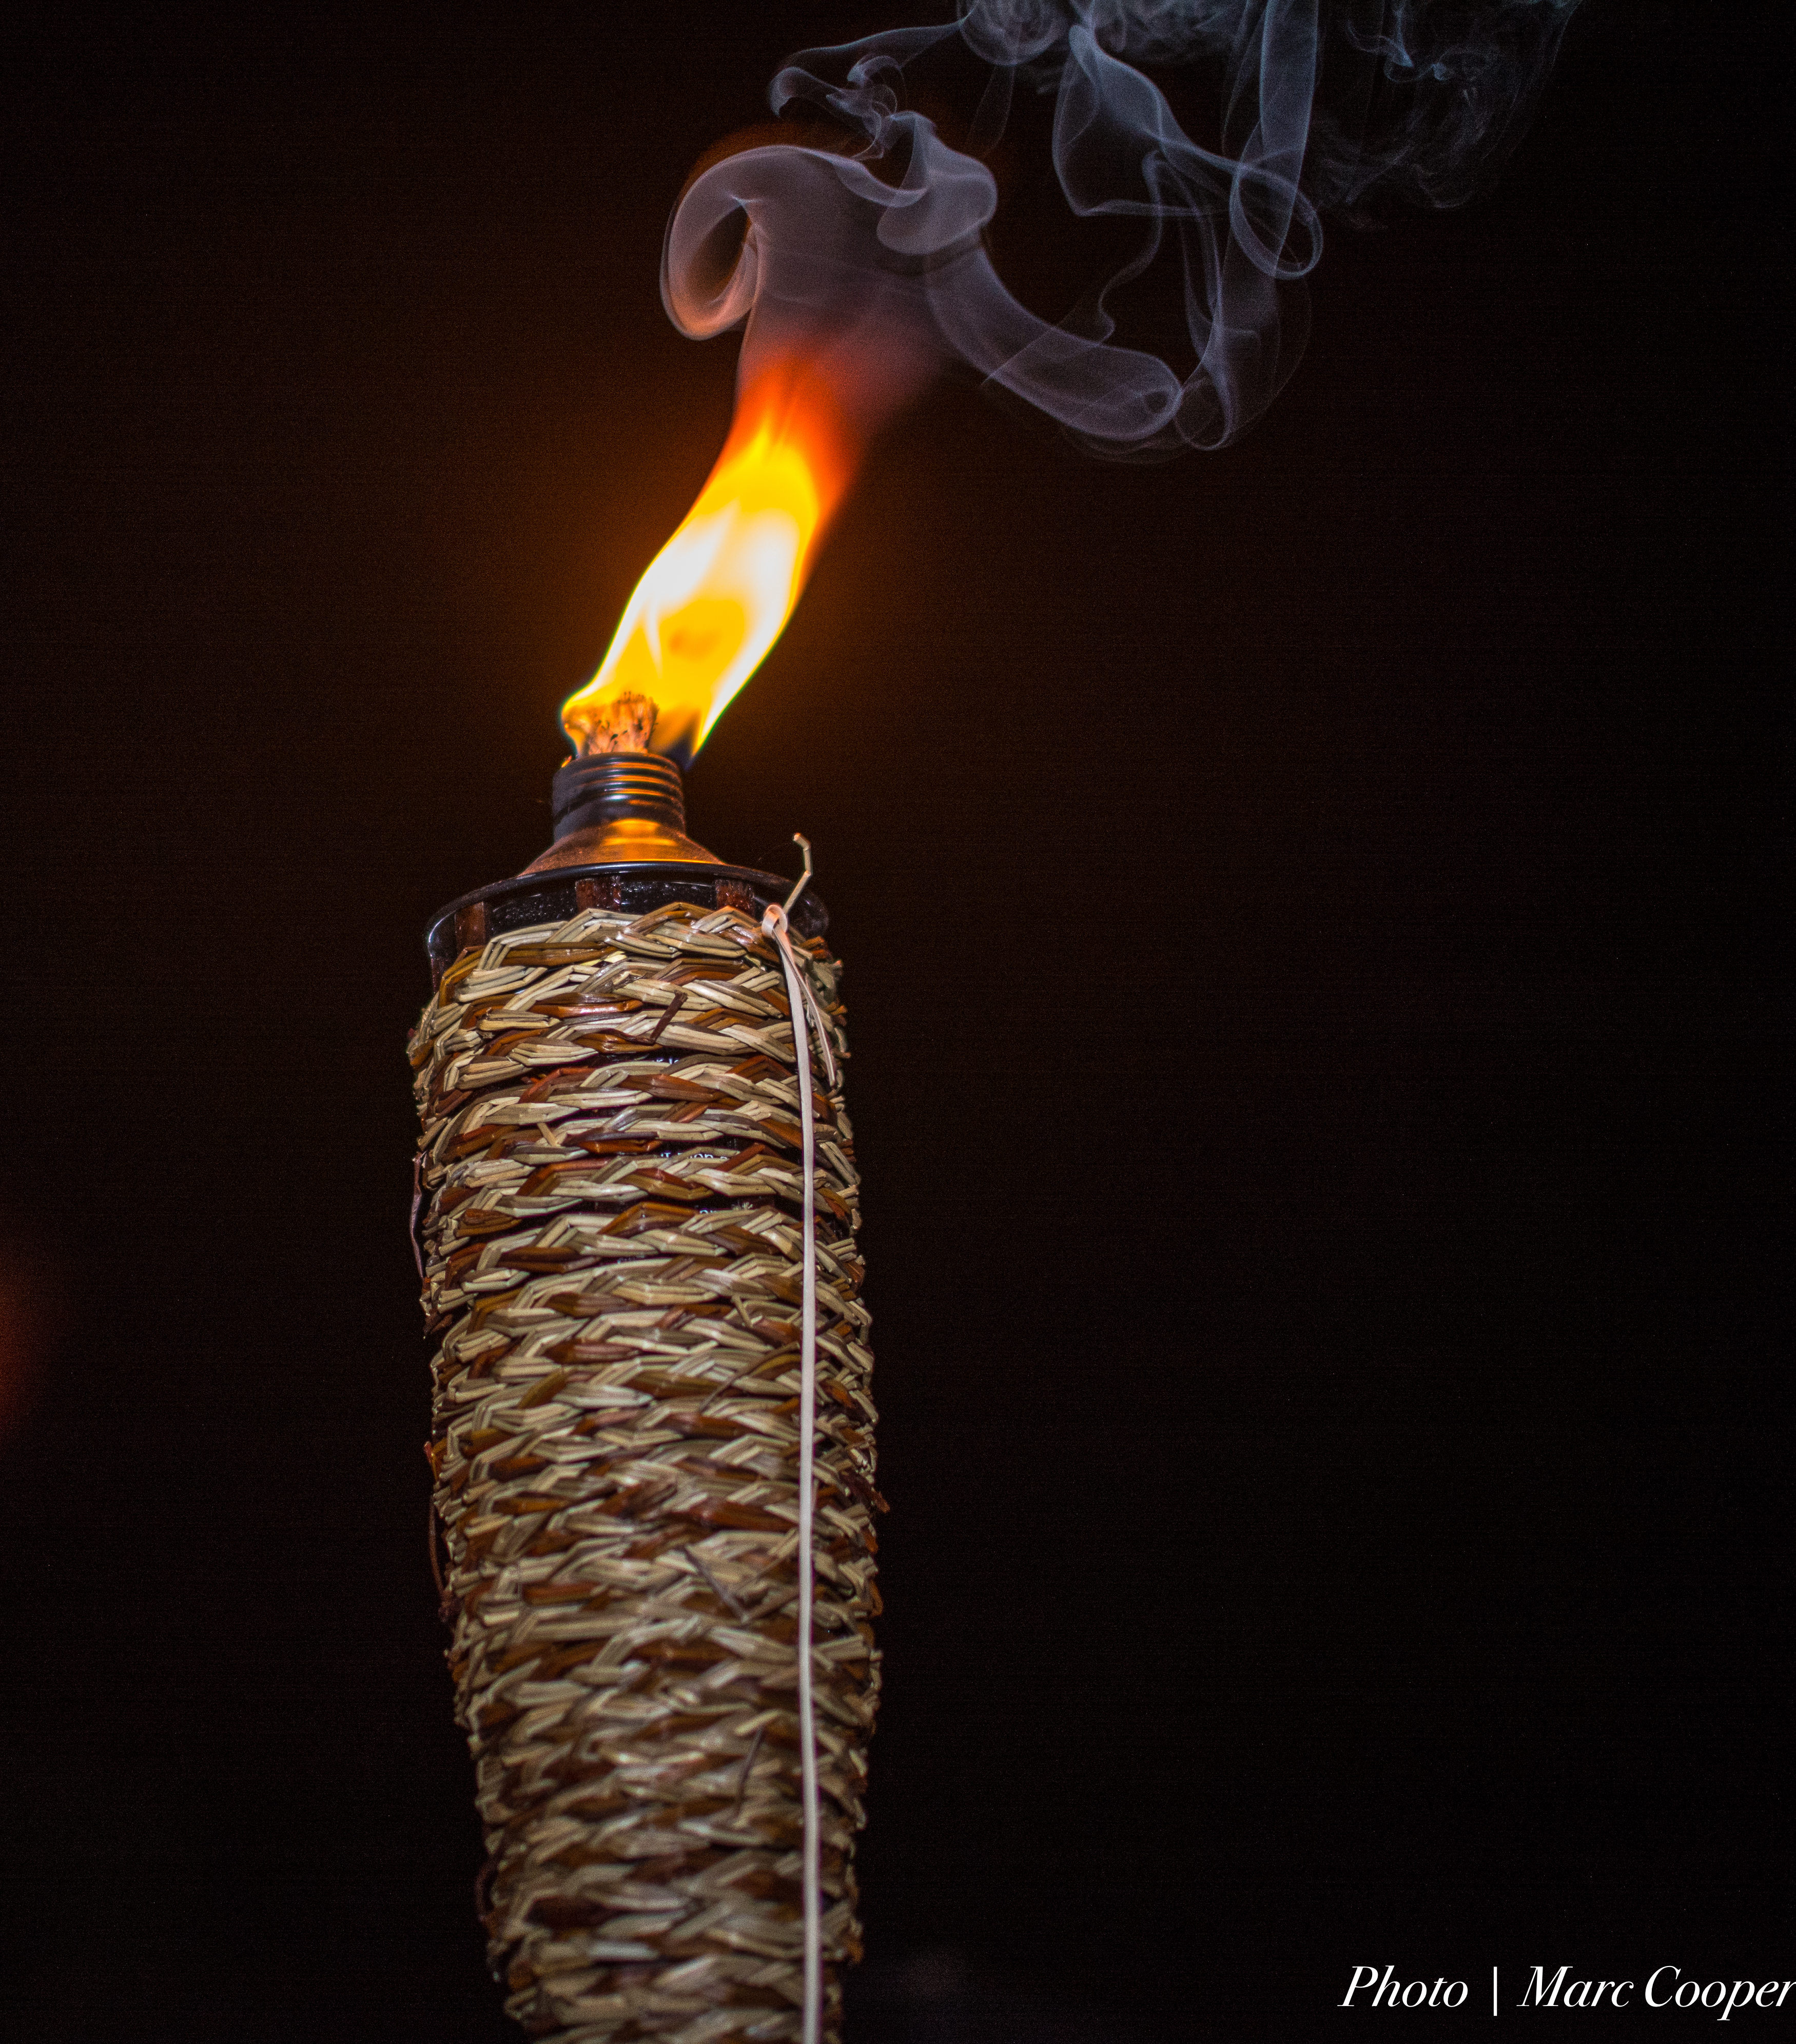
light, flame, lighting, still life photography